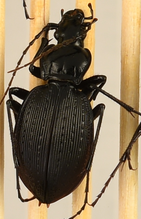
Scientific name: Carabus goryi
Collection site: Mountain Lake Biological Station NEON (MLBS), plot MLBS_010